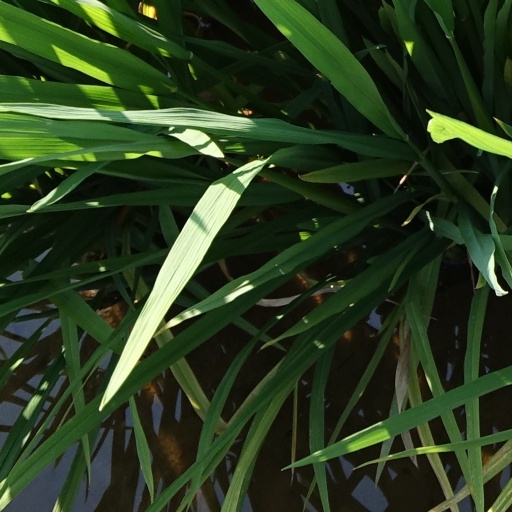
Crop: rice